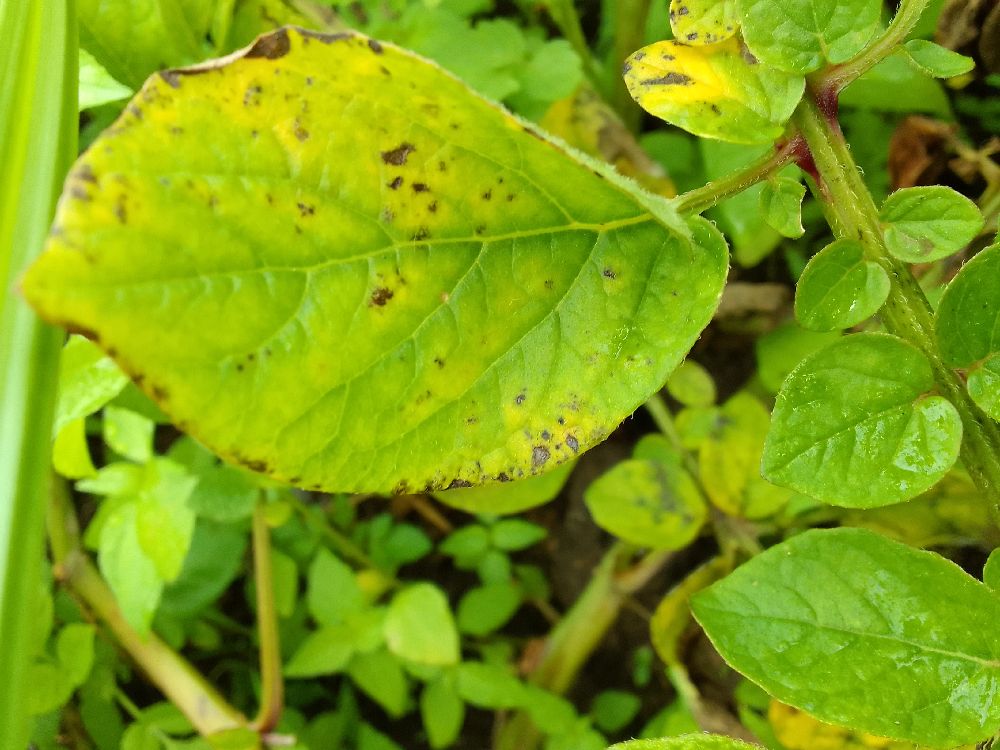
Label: Early blight